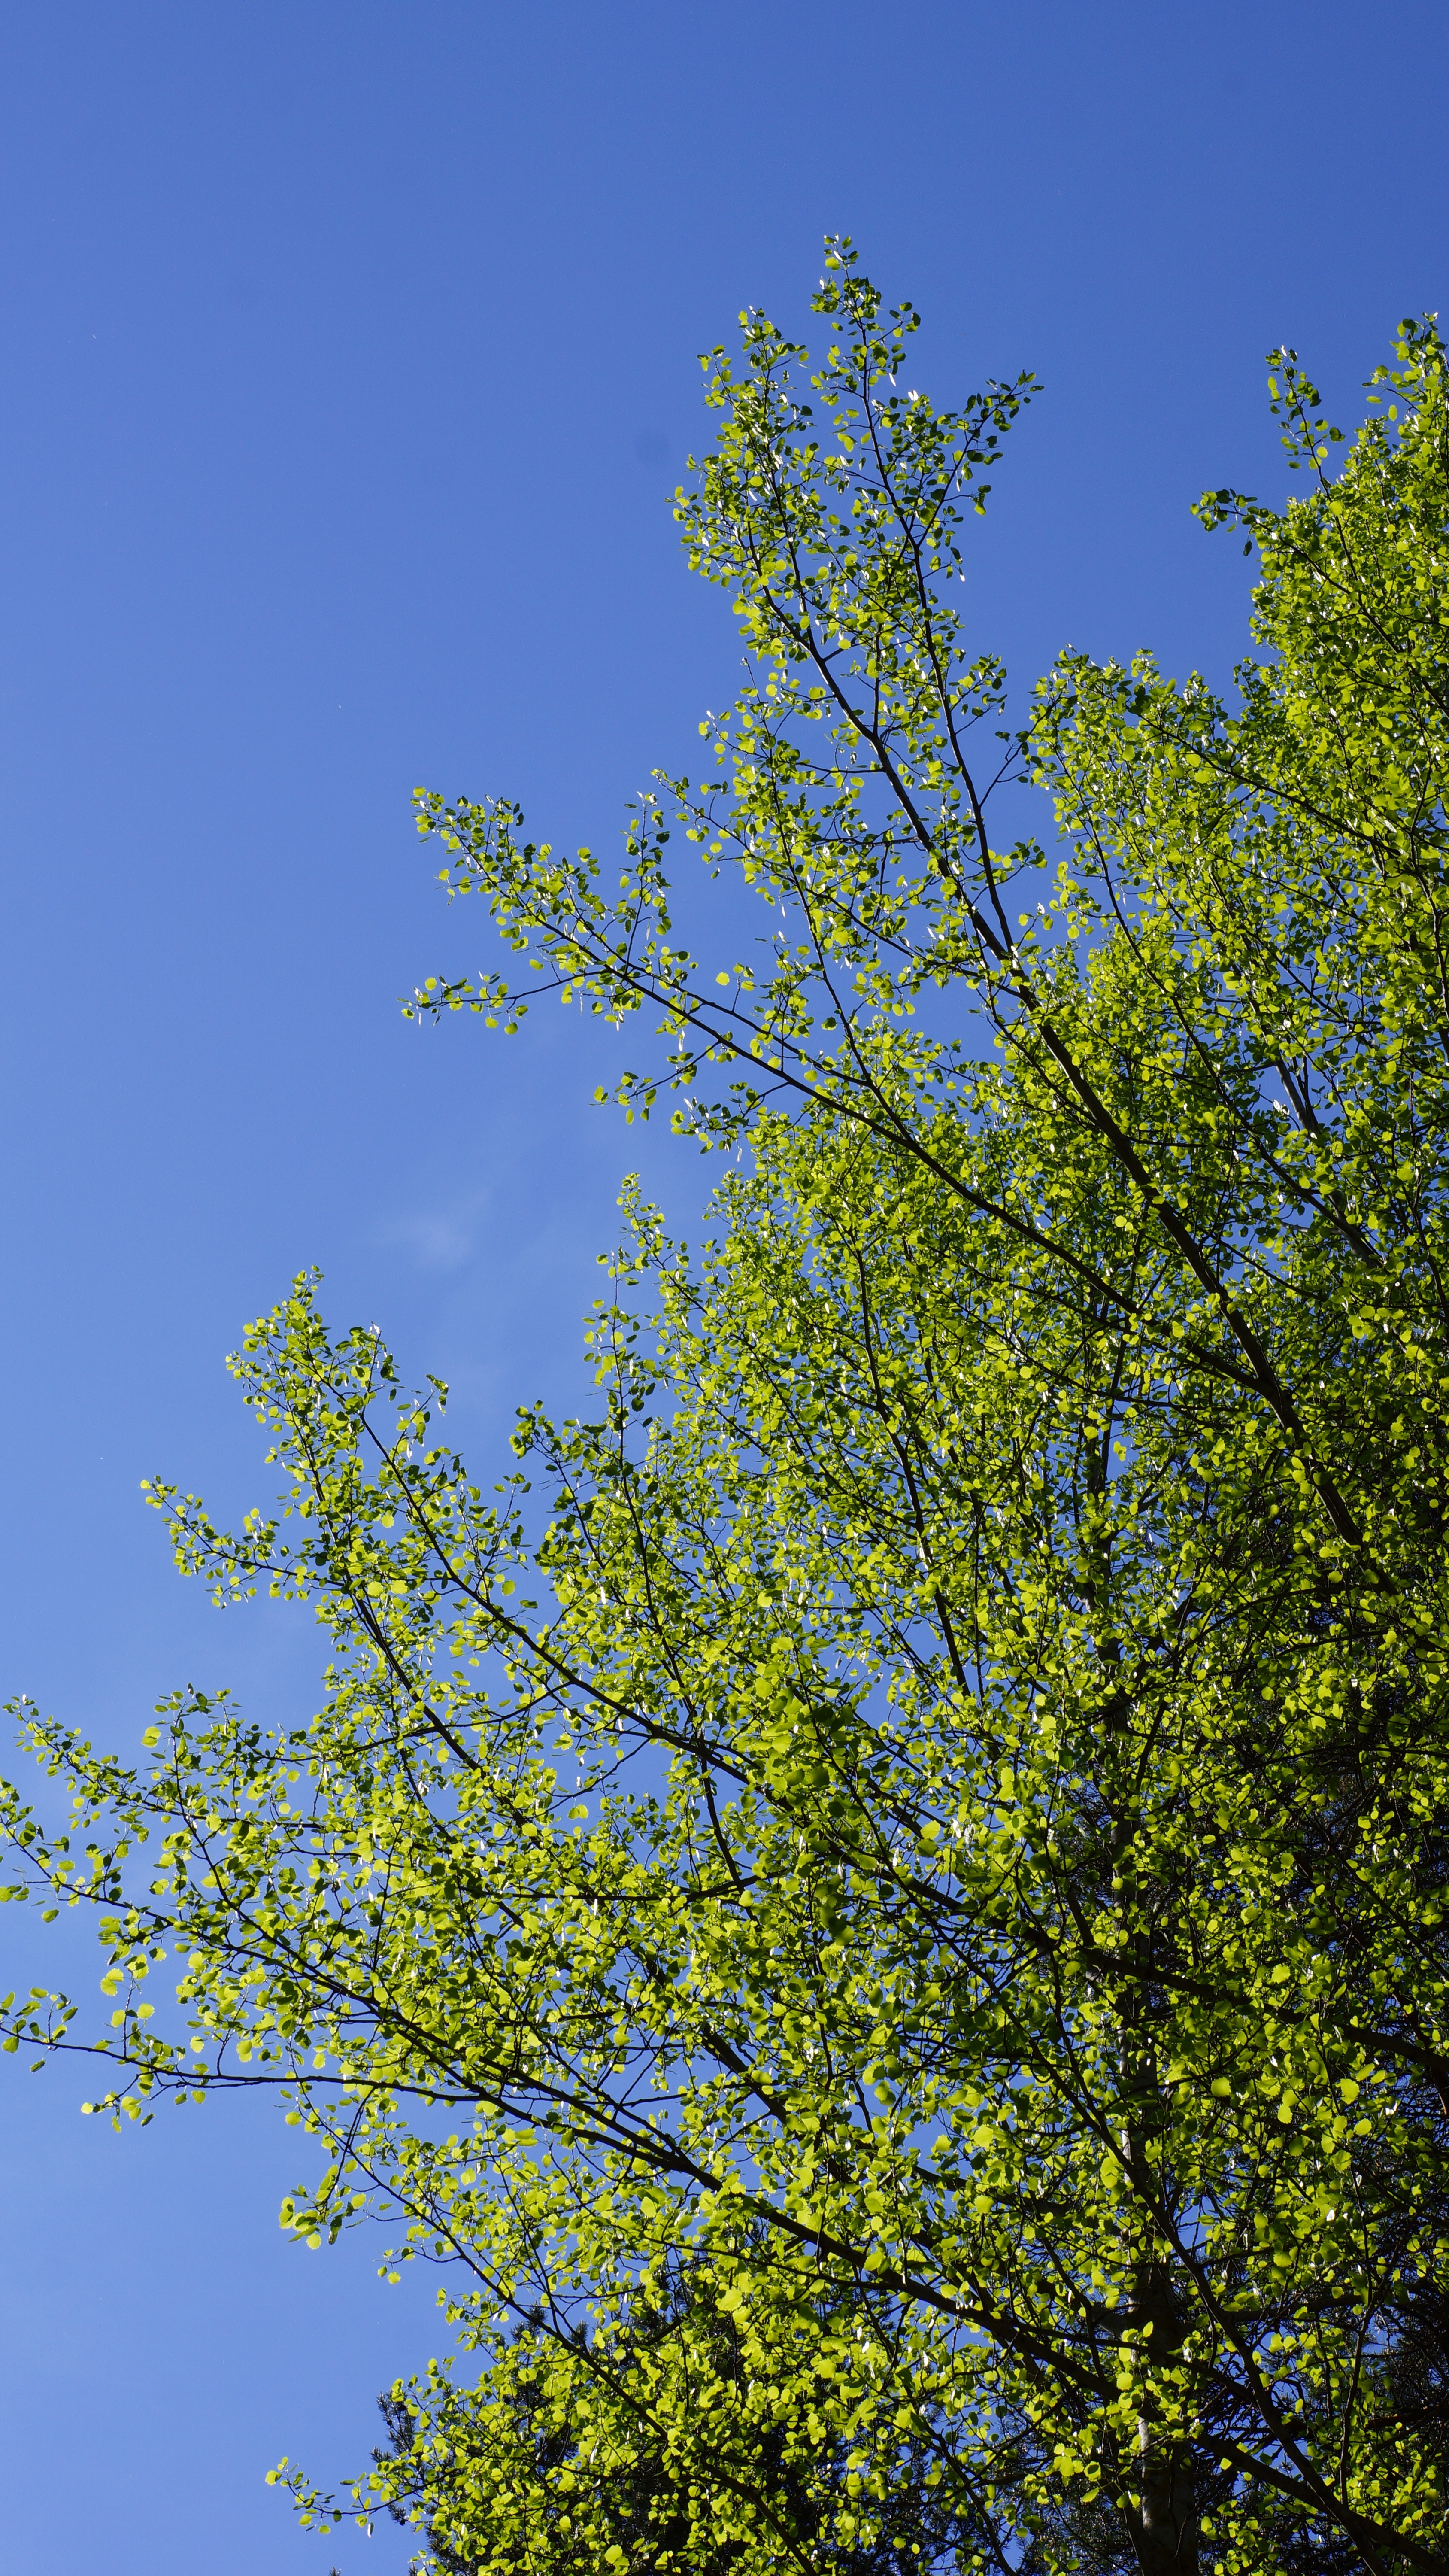
tree, branch, blossom, plant, sky, meadow, sunlight, leaf, flower, spring, green, produce, birch, flora, deciduous tree, shrub, deciduous, aspen, tender, ecosystem, light green, flowering plant, new leaves, populus tremula, woody plant, land plant